Bersey Electric Cab

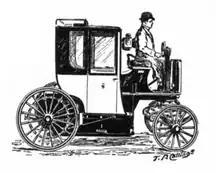
A 1897 illustration of the Bersey Electric Cab in service of the London Electrical Cab Company.

The first cabs were constructed by the Great Horseless Carriage Company, with bodies made by the coachbuilder Mulliner and designed to resemble a traditional horse-drawn coupé cab. Internal and external electric lighting was provided. The vehicle's four wheels were clad with solid rubber tyres that were intended to provide grip on London's greasy pavements. Around 50 cabs of an improved design were built by the Gloucester Railway Waggon Company. These had larger batteries that produced a higher top speed of . An improved suspension system was also used, with the passenger cab being mounted on separate springs to the accumulator.